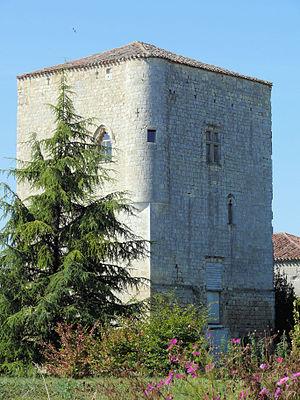
Gazaupouy - Tour d'Estrepouy
Cet article recense les monuments historiques du Gers, en France.
La tour d’Estrepouy est une salle des XIIIᵉ et XIVᵉ siècles, située au hameau d’Estrepouy dans la commune de Gazaupouy, en région Occitanie. Les documents anciens portent parfois la graphie Estrépouy, conformément à la prononciation locale.
Gazaupouy est une commune française située dans le département du Gers, en région Occitanie.